Paolo Guerrero

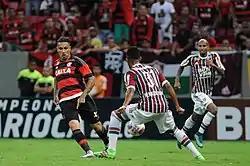
Guerrero playing against Fluminense in 2016

In May 2013, Guerrero became the first Peruvian footballer to appear on the cover of "Placar", Brazil's biggest football magazine. The cover featured him as a warrior (""guerrero"" is similar to the Portuguese word ""guerreiro"", both meaning "warrior") fresh out of battle, with blood on his legs, and carrying a Corinthians flag.